Trolley buses in Vancouver

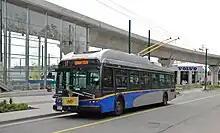
New Flyer E40LFR at Marine Drive station

The Vancouver trolley bus system forms part of the TransLink public transport network serving Metro Vancouver in the Canadian province of British Columbia. Opened in 1948, the system was originally owned and operated by the British Columbia Electric Railway. By 1954, Vancouver had the largest trolley bus fleet in Canada, with 327 units, and the fleet grew to an all-time peak of 352 in early 1957. There were 19 routes by 1955 and a peak of 20 by the second quarter of 1957. The last route to open in the 1950s was the only express trolley bus service that ever existed in Canada. Several, mostly short, extensions to the system were constructed in the 1980s and later.